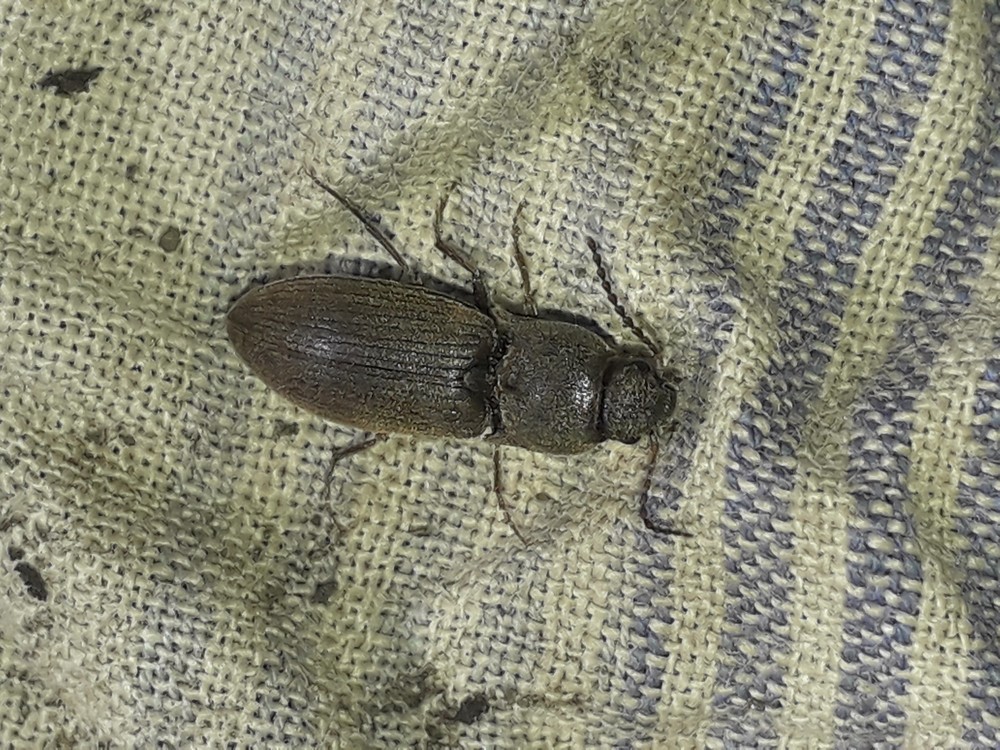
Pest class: clickbeetles_wireworms